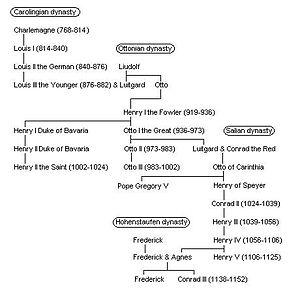
Henri Iᵉʳ de Saxe ou Henri Iᵉʳ de Germanie, dit « Henri Iᵉʳ l'Oiseleur », parce que passionné de chasse au faucon, est né en 876 et mort le 2 juillet 936 à Memleben. Duc de Saxe depuis 912, roi de Francie orientale de 919 à sa mort en 936, Henri est un ascendant des deux dynasties destinées à régner sur les territoires de l'Allemagne et de la France actuelles une grande partie du IIe millénaire, puisqu'il est le père d'Otton Iᵉʳ, premier empereur germanique, mais aussi le grand-père, du côté maternel, d'Hugues Capet. Il est par ailleurs l'un des arrière-grands-pères de Louis V, le dernier roi carolingien.